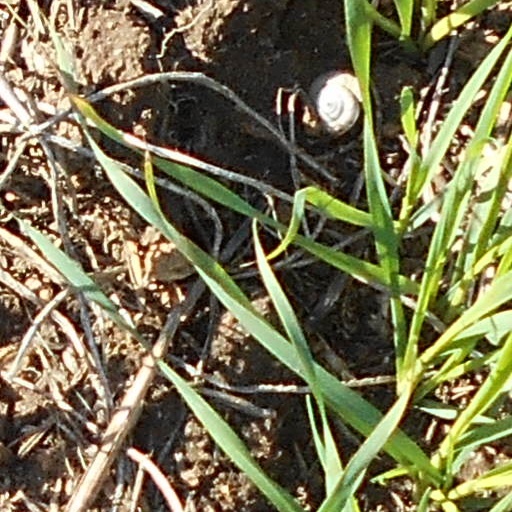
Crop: wheat